Ancient Roman architecture

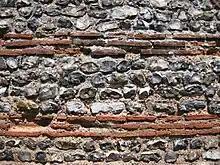
Close-up view of the wall of the Roman shore fort at Burgh Castle, Norfolk, showing alternating courses of flint and brickwork

Marble is not found especially close to Rome, and was only rarely used there before Augustus, who famously boasted that he had found Rome made of brick and left it made of marble, though this was mainly as a facing for brick or concrete. The Temple of Hercules Victor of the late 2nd century BC is the earliest surviving exception in Rome. From Augustus' reign the quarries at Carrara were extensively developed for the capital, and other sources around the empire exploited, especially the prestigious Greek marbles like Parian. Travertine limestone was found much closer, around Tivoli, and was used from the end of the Republic; the Colosseum is mainly built of this stone, which has good load-bearing capacity, with a brick core. Other more or less local stones were used around the Empire.